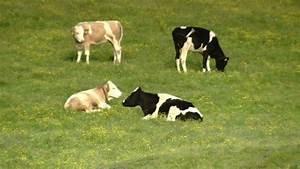
cow